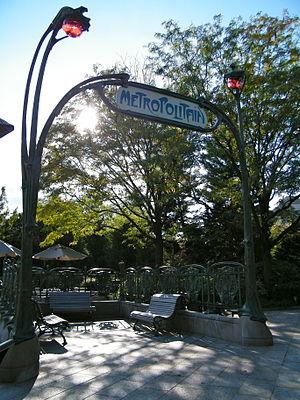
Les édicules Guimard sont des édicules d'accès aux stations du métro de Paris, en France. Ils ont été conçus au début du XXᵉ siècle, par Hector Guimard, dans un style Art nouveau.